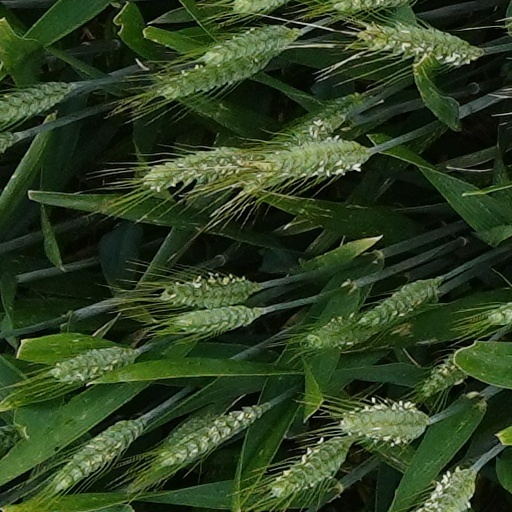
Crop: wheat